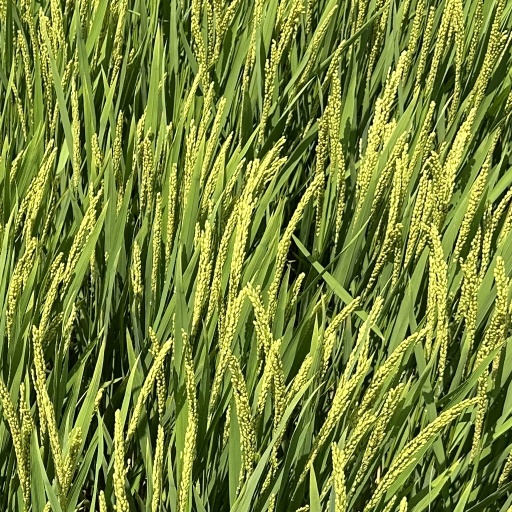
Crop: rice